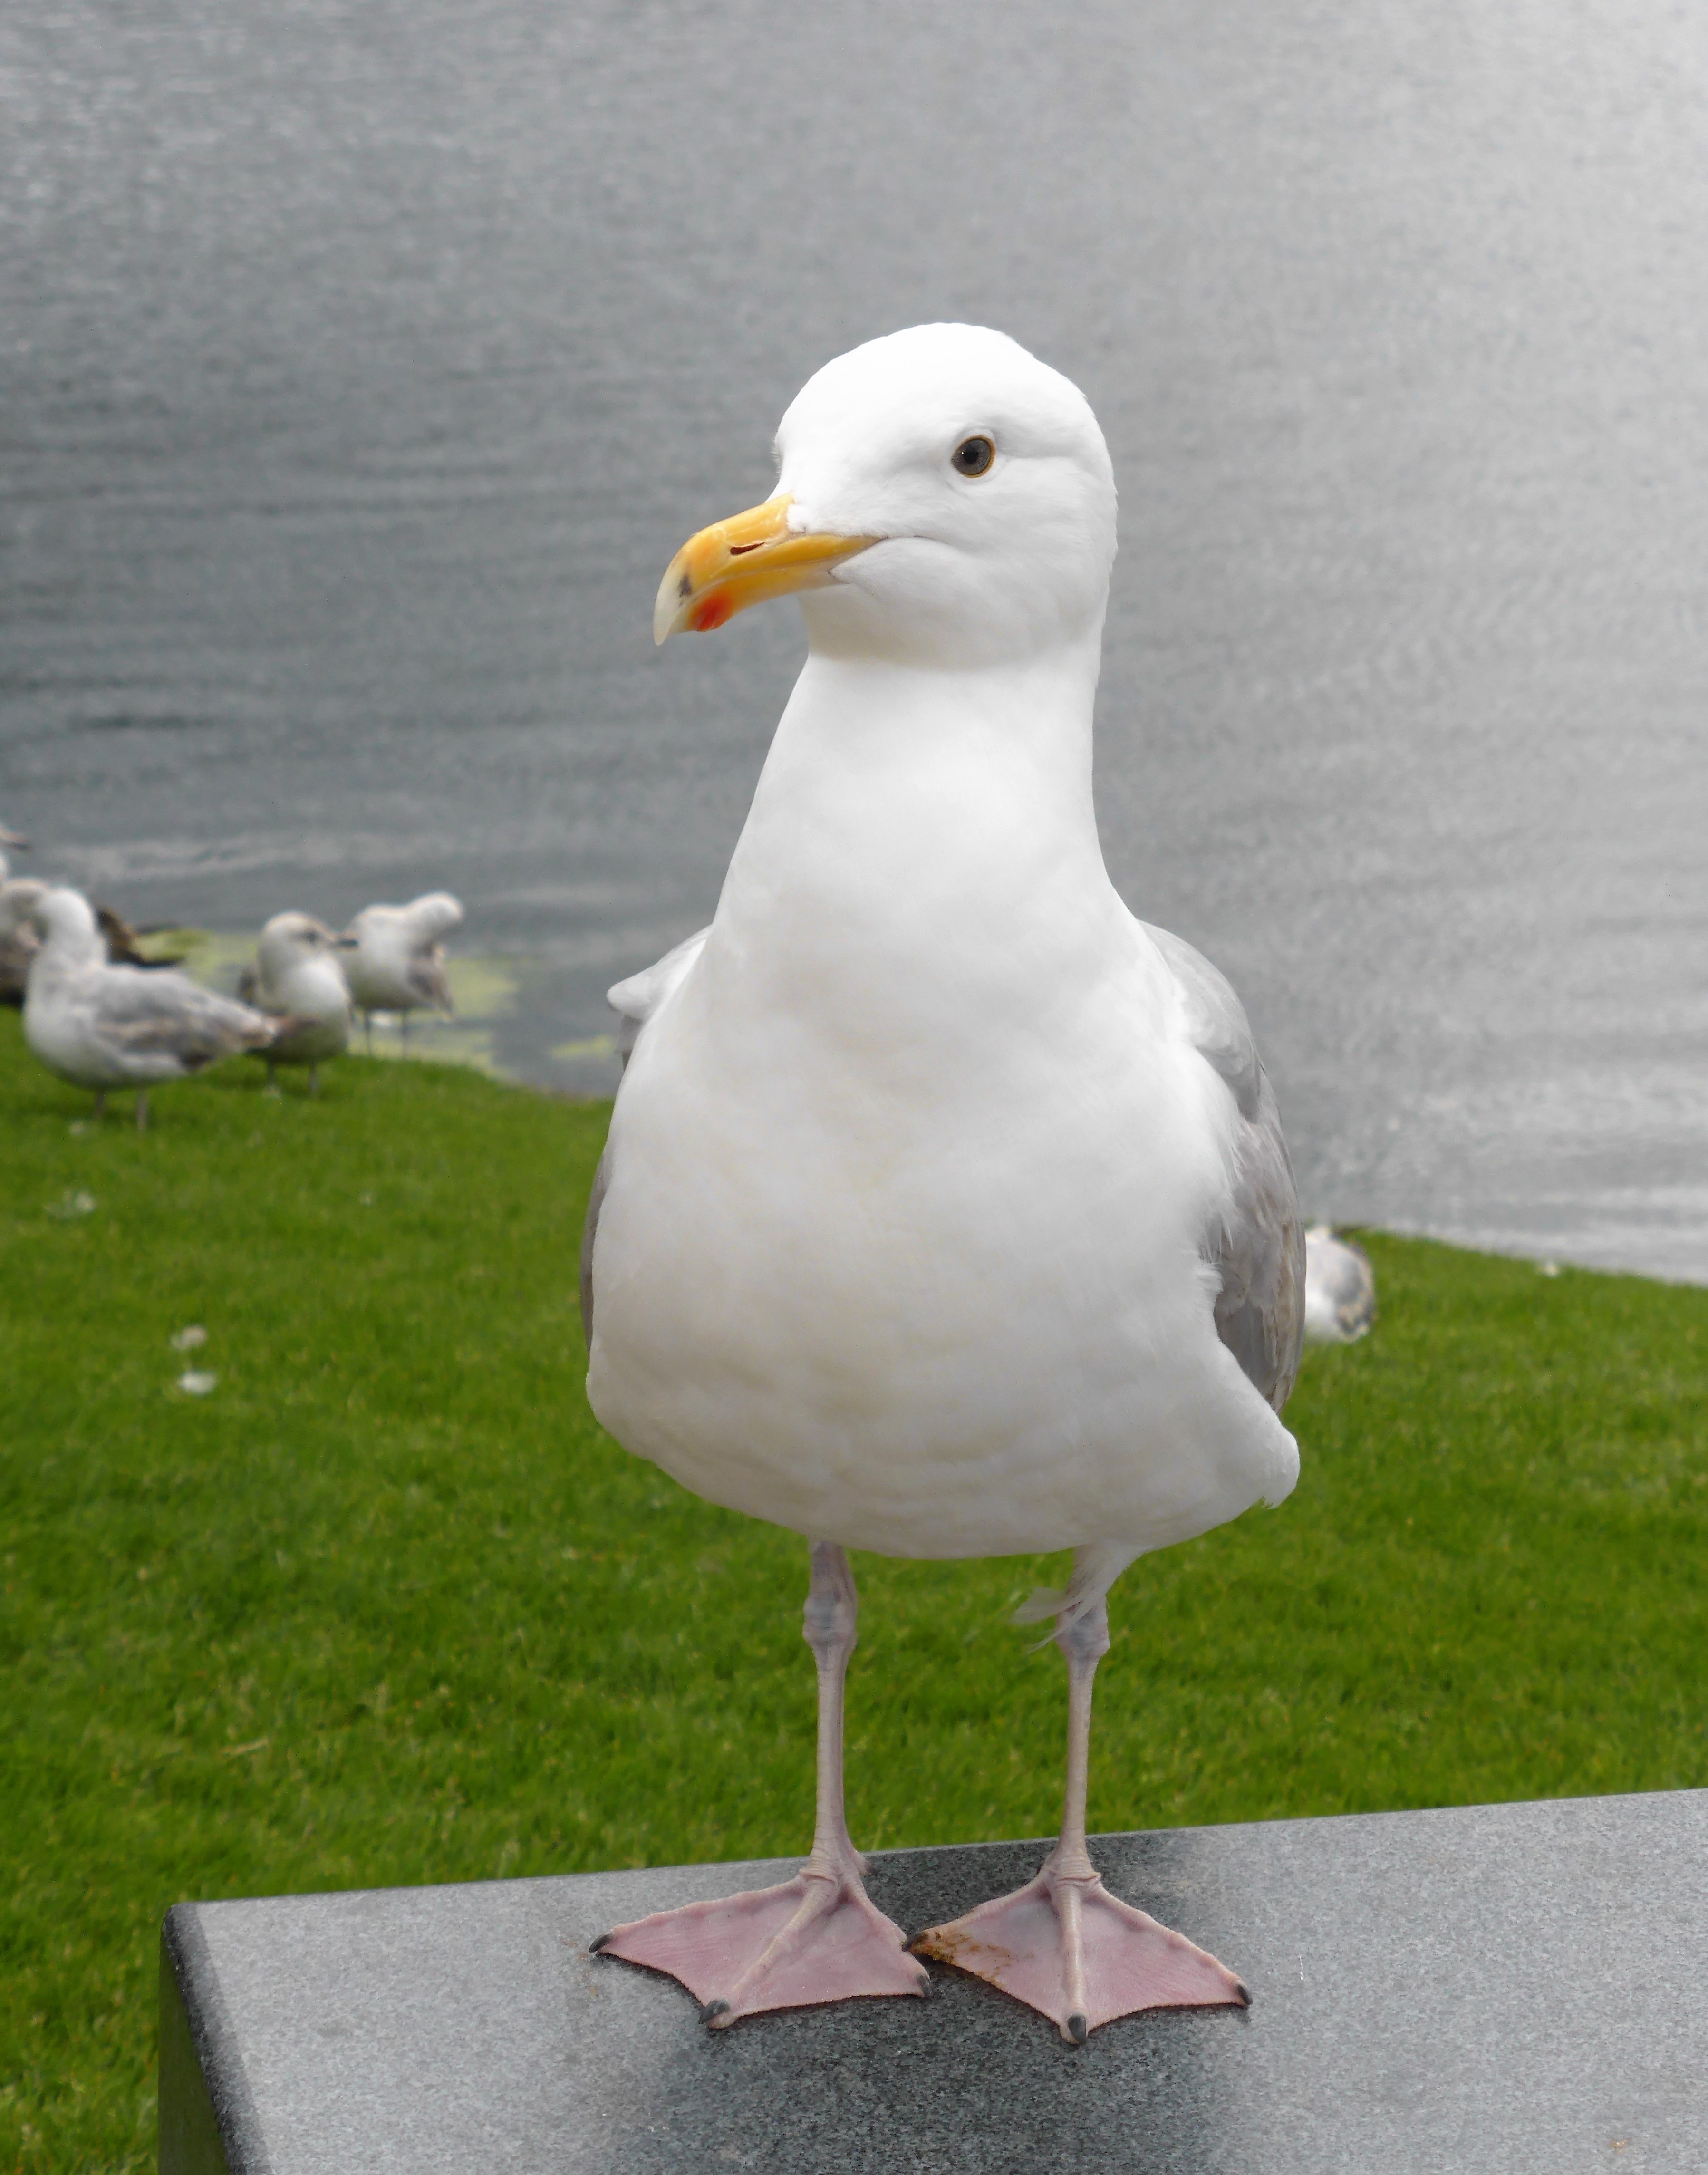
sea, bird, seabird, seagull, gull, beak, fauna, vertebrate, albatross, charadriiformes, european herring gull, great black backed gull